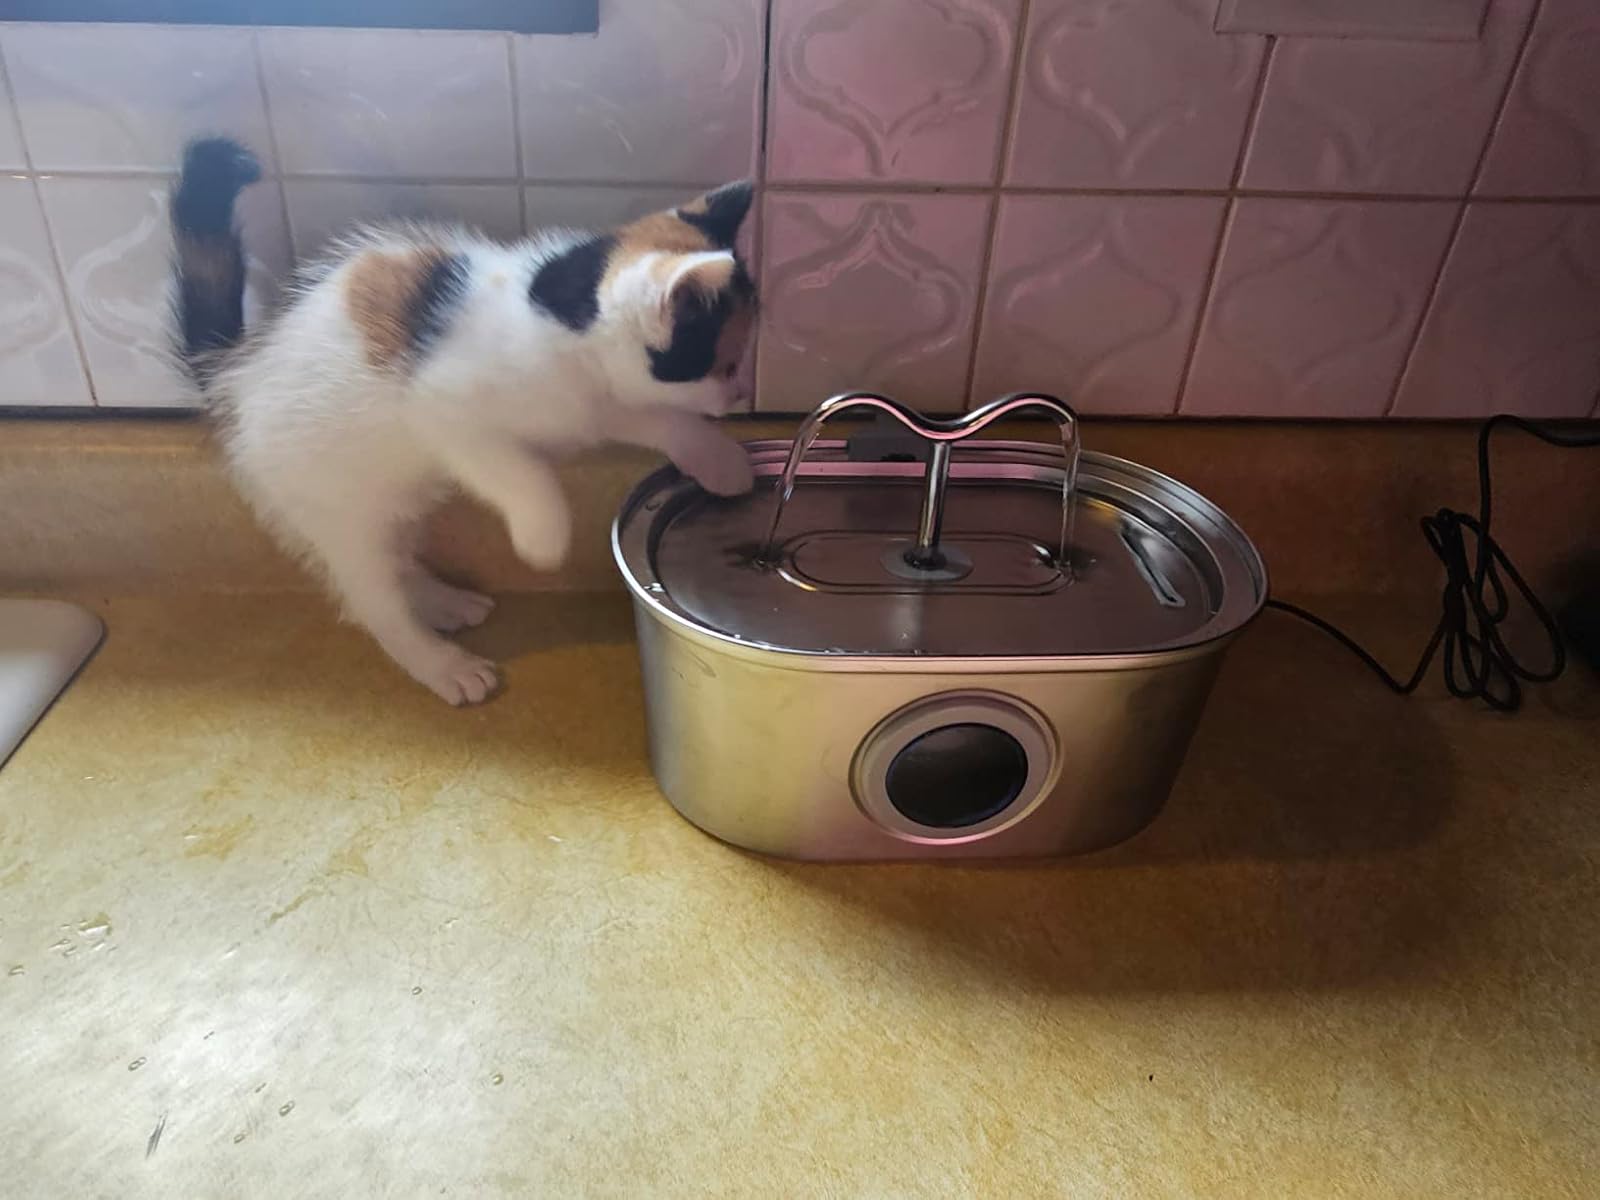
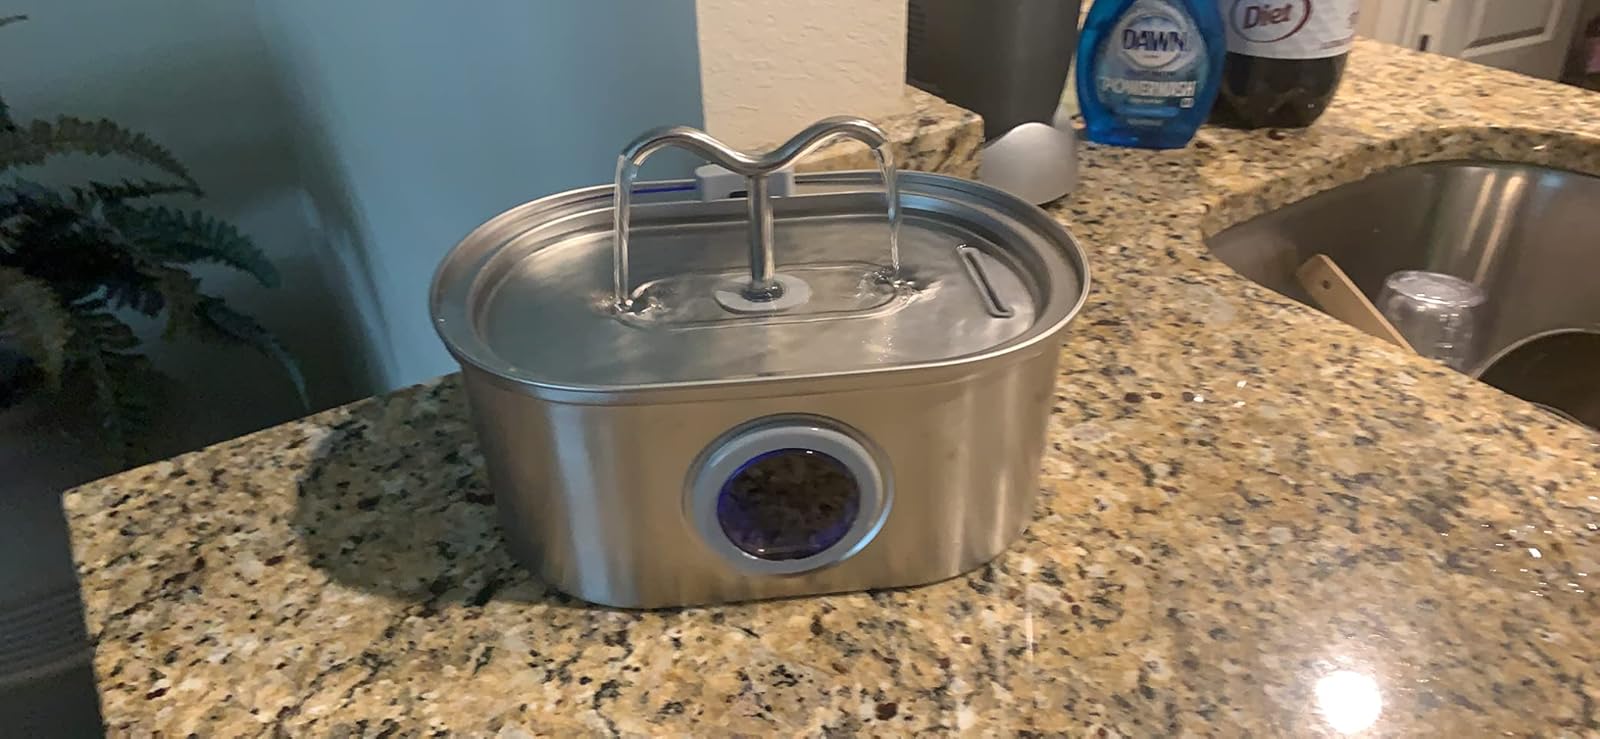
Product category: items_bowl
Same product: yes